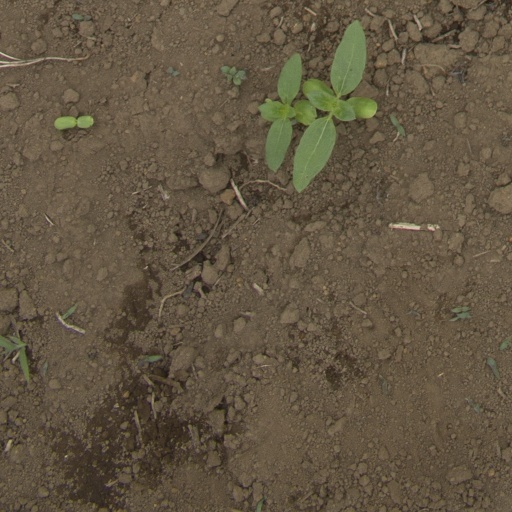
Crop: Jerusalem artichoke